Disc galaxy

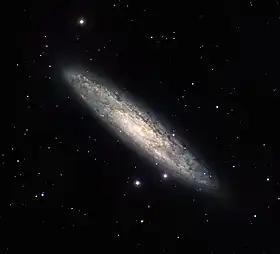
The Sculptor Galaxy (NGC 253) is a disk galaxy.

A disc galaxy (or disk galaxy) is a galaxy characterized by a galactic disc. This is a flattened circular volume of stars that are mainly orbiting the galactic core in the same plane. These galaxies may or may not include a central non-disc-like region (a galactic bulge). They will typically have an orbiting mass of gas and dust in the same plane as the stars. Interactions with other nearby galaxies can perturb and stretch the galactic disk.